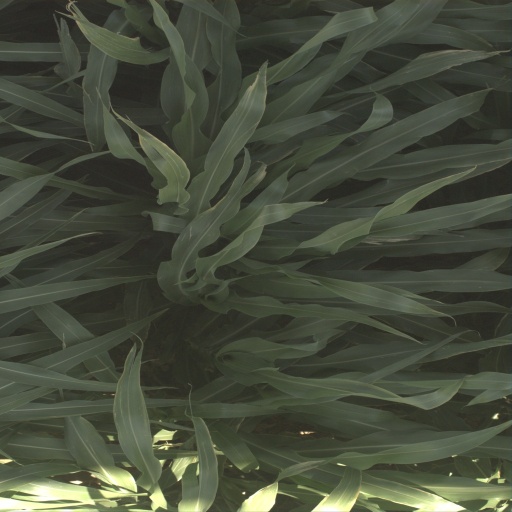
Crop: sorghum